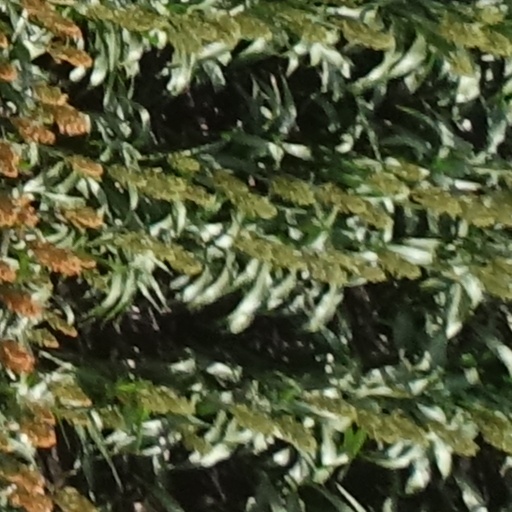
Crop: sorghum